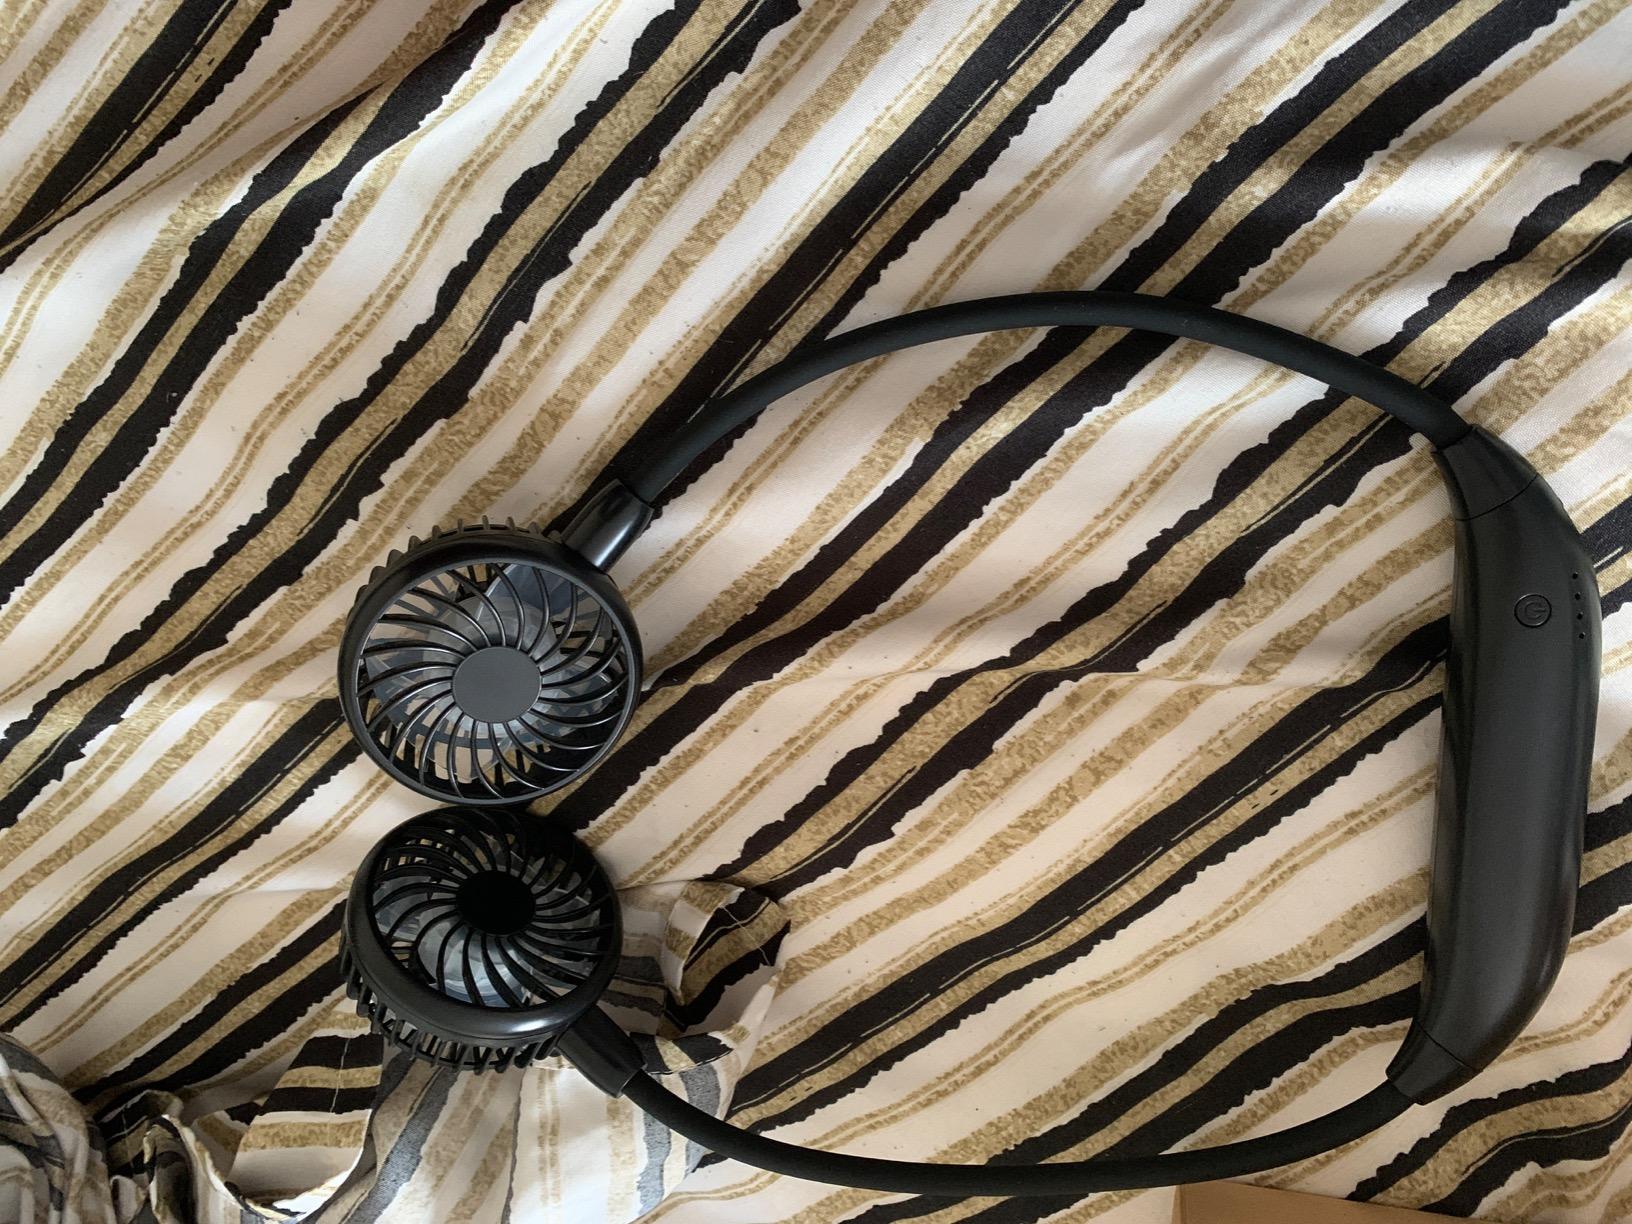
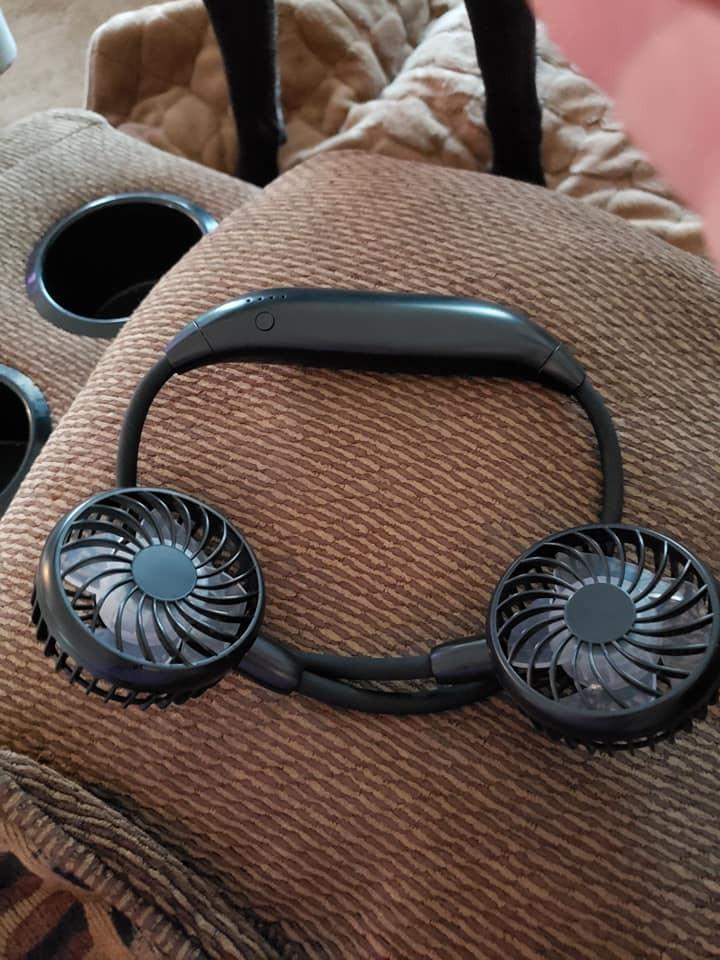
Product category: fan
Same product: yes